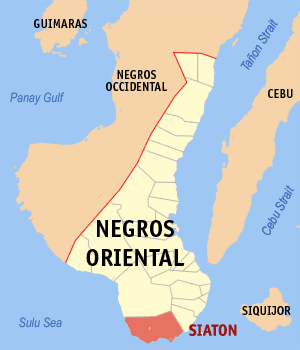
Siaton est une localité de la province du Negros oriental, aux Philippines. En 2015, elle compte 77 696 habitants.